The Forgotten Battle

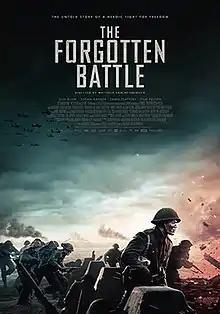
Promotional release poster

The Forgotten Battle is a 2020 Dutch war drama film directed by Matthijs van Heijningen Jr. that depicts the Battle of the Scheldt in 1944. The film follows a Dutch Axis soldier played by Gijs Blom, a British glider pilot played by Jamie Flatters, and a resistance woman from Zeeland played by Susan Radder.